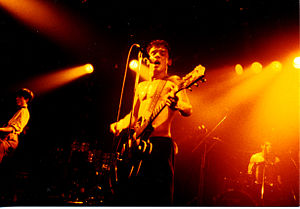
Mano Negra
Mano Negra var et fransk band med Manu Chao som sanger. Bandet blev stiftet i 1987 af Manu Chao, hans bror Antoine Chao og deres fætter Santiago Casiriego. Bandet gik i opløsning omkring 1995, men flere af bandets medlemmer havde forladt bandet allerede i 1992.